Arizona State Route 88

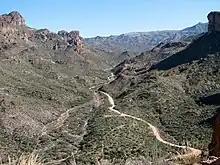
SR 88 near Fish Creek Hill

The Apache Trail connected the Old Spanish Trail where Apache Junction is today and Roosevelt Lake with an unpaved road as early as 1925, following much of the modern route. By the next year, SR 66 followed the Apache Trail and the Old Spanish Trail was numbered as US 80. The number 88 was given to the route by 1927, but continued past its current terminus east to US 180 west of Globe. US 60 and US 89 became concurrent with US 80 at the western terminus by 1935, and the US 70 designation was added to the road by 1939. The section of the route from Apache Junction to Canyon Lake was paved in the late 1940s. By 1958, the section east of Roosevelt Dam was paved. The extra designations at SR 88's western terminus were removed by 1971, leaving only the US 60 designation. August 20, 1999, the section east of Roosevelt Dam was renumbered as SR 188, cutting SR 88 back to its current terminus.